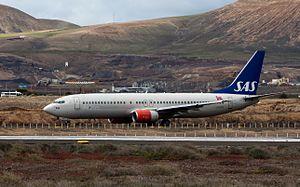
Scandinavian Airlines System, en suédois SAS AB, est une compagnie aérienne scandinave.